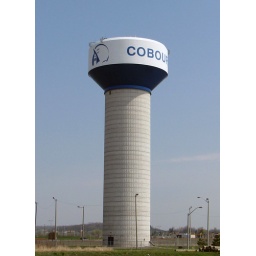
2008 04 26 - The water tower in Cobourg, Ontario. April 26, 2008.